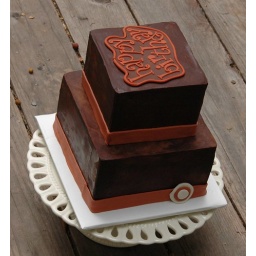
Chocolate Mud cake with whipped milk chocolate ganache filling and chocolate cake with white chocolate whipped ganache filling. All covered in dark chocolate ganache with fondant decorations